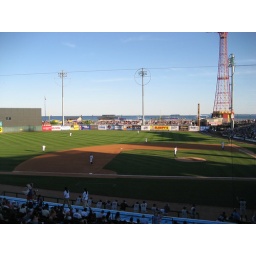
With the ocean in right field